Vimperk

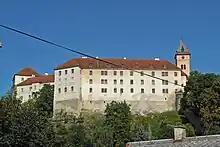
Vimperk Castle

The Vimperk Castle is the main landmark of the town. The Schwarzenberg family was the last private proprietor of the castle. In 1947, the Vimperk Castle was nationalized by the Czechoslovak state. Since 2015, it has been owned by the National Heritage Institute. A part of the property serves as a museum, and the headquarters of the Šumava National Park and Šumava Protected Landscape Area are also located there.